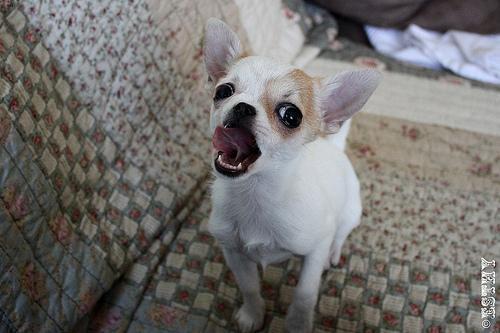
chihuahua